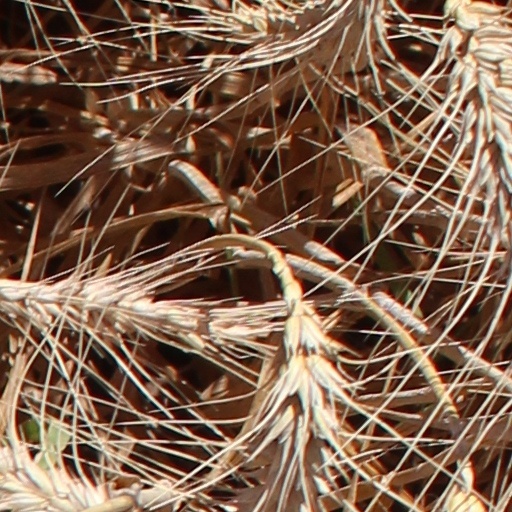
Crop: wheat